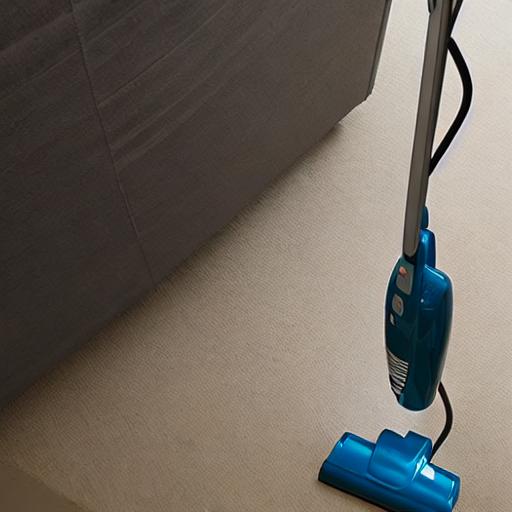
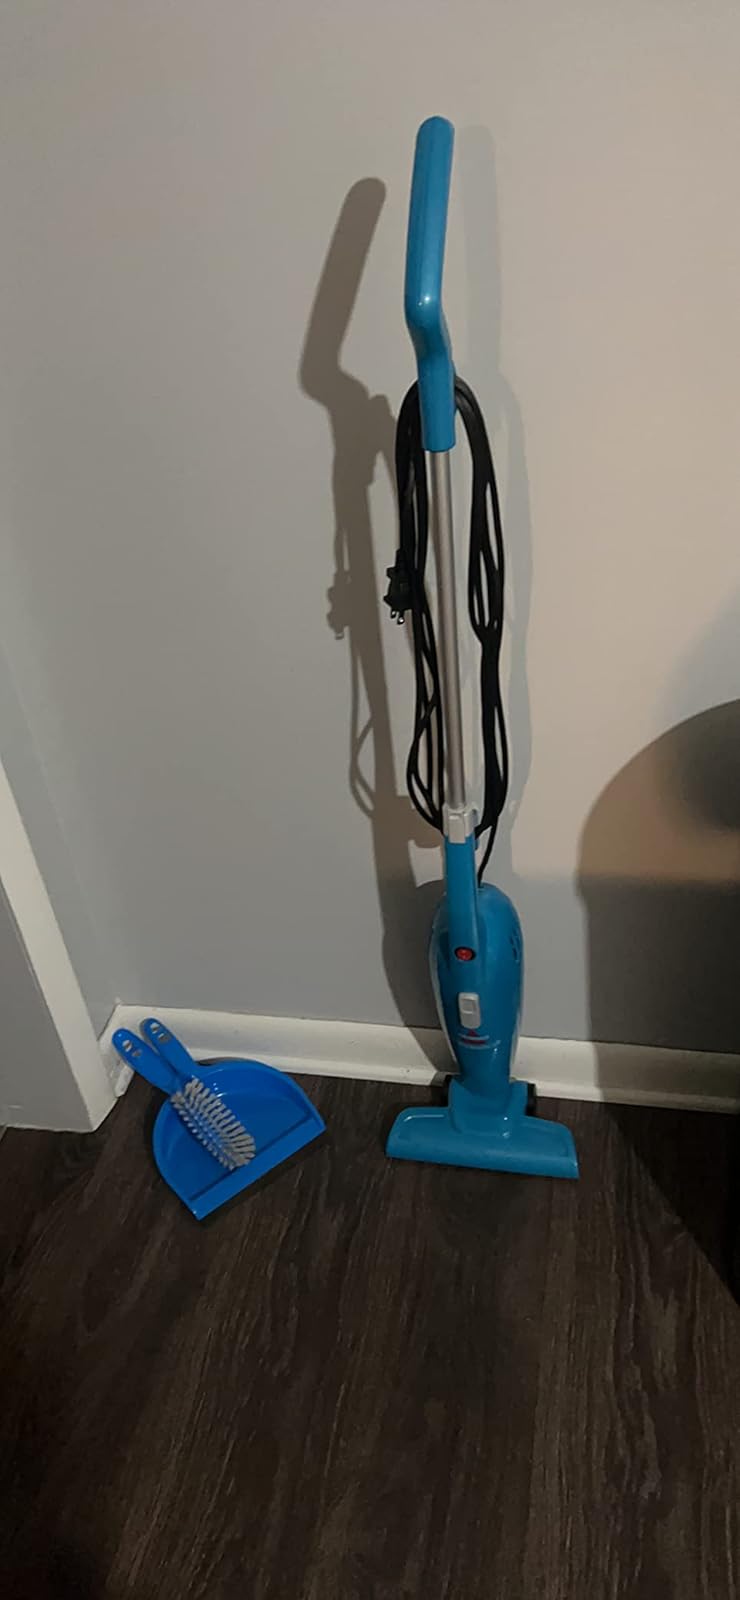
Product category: items_vacuum
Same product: no